Bedouin

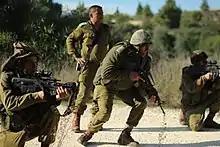
Bedouin soldiers in the Israel Defense Forces

Ghazzu was still relevant to the Bedouin lifestyle in the early 20th century. After a 1925 stay with Sheikh Mithqal Al-Fayez of the Bani Sakher, William Seabrook wrote about his experience of a ghazzu from the Sardieh tribe on Mithqal's 500 Hejin racing camels. The ghazzu was intercepted by Mithqal when he was notified about the Sardieh tribe's intentions from a man from the Bani Hassan tribe, who rode continuously for over 30 hours to reach Mithqal before their plot matured. Mithqal, using the information, prepared a trap for them, which resulted in the imprisonment of one of the Sardieh warriors. William notes that although the warrior was a prisoner, he was nonchalant and was not treated aggressively, and that the ghazzu wasn't a war, but a game in which camels and goats were the prizes.